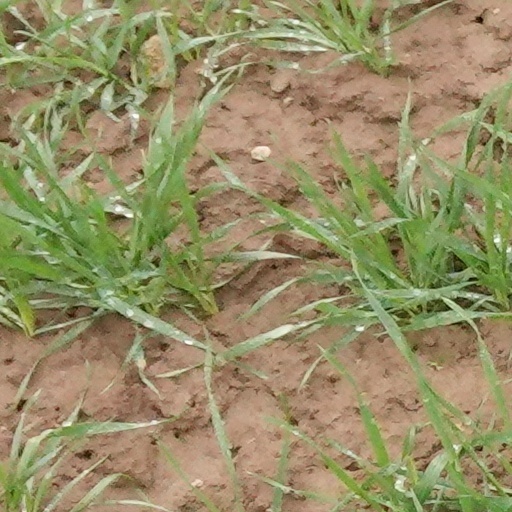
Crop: wheat